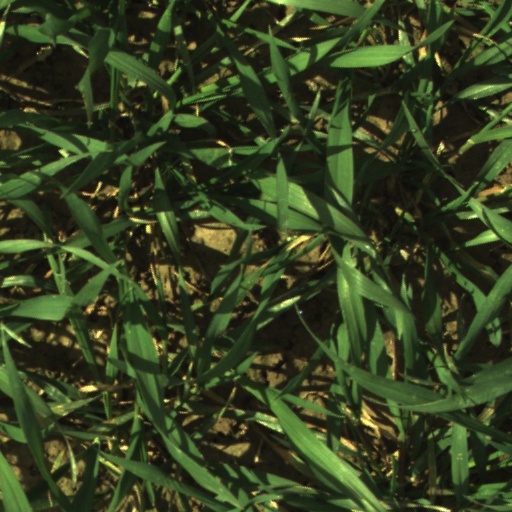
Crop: wheat